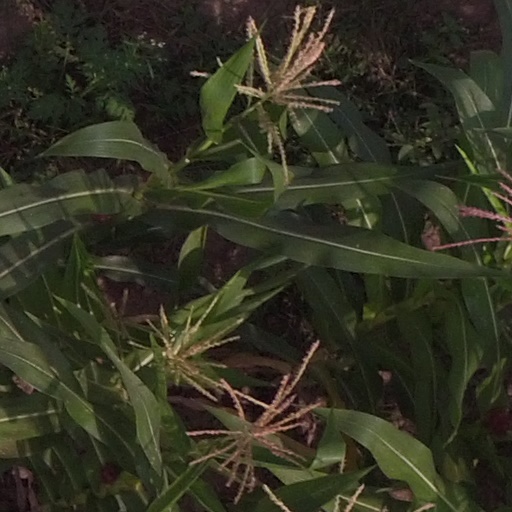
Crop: maize; corn